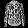
Label: Coat